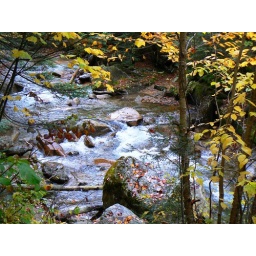
This is part of the river that runs from The Basin, a natural rock formation in Lincoln, NH.